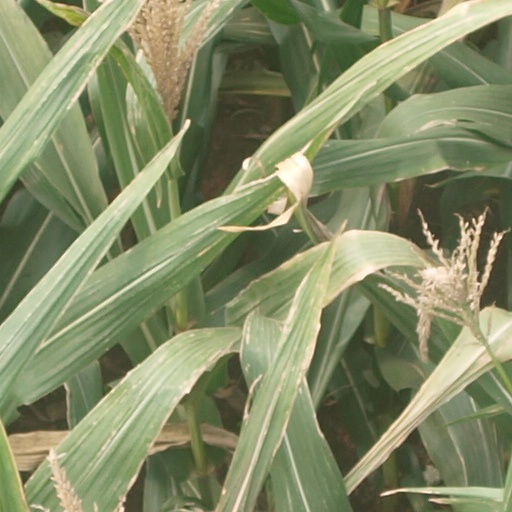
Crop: maize; corn